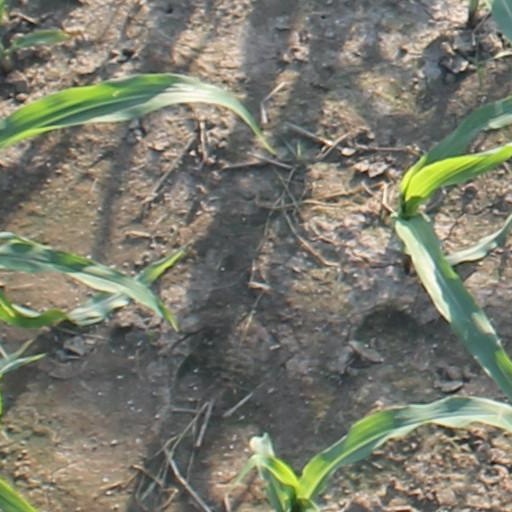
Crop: maize; corn